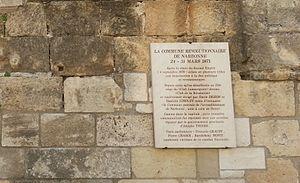
Plaque commémorative de la commune de Narbonne érigée sur le mur extérieur Sud de Notre-Dame de Lamourguier, à Narbonne
La Commune de Paris est une période insurrectionnelle de l'histoire de Paris qui dura un peu plus de deux mois, du 18 mars 1871 à la « Semaine sanglante » du 21 au 28 mai 1871. Cette insurrection contre le gouvernement, issu de l'Assemblée nationale qui venait d'être élue au suffrage universel masculin, ébaucha pour la ville une organisation proche de l'autogestion ou d'un système communiste.
Narbonne est une commune française située dans le département de l'Aude, en région Occitanie. La commune est traversée par le canal de la Robine, classé au patrimoine mondial de l'humanité de l'UNESCO depuis 1996.
Notre-Dame de Lamourguier ou Notre-Dame de la Mourguier est un ancien prieuré du bourg de Narbonne, dont seule subsiste l'église, désaffectée au culte et transformée en dépôt lapidaire.